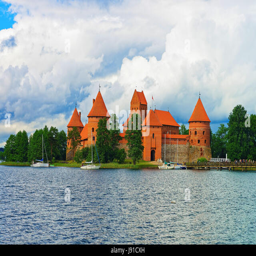
people and sailing boats at the day time